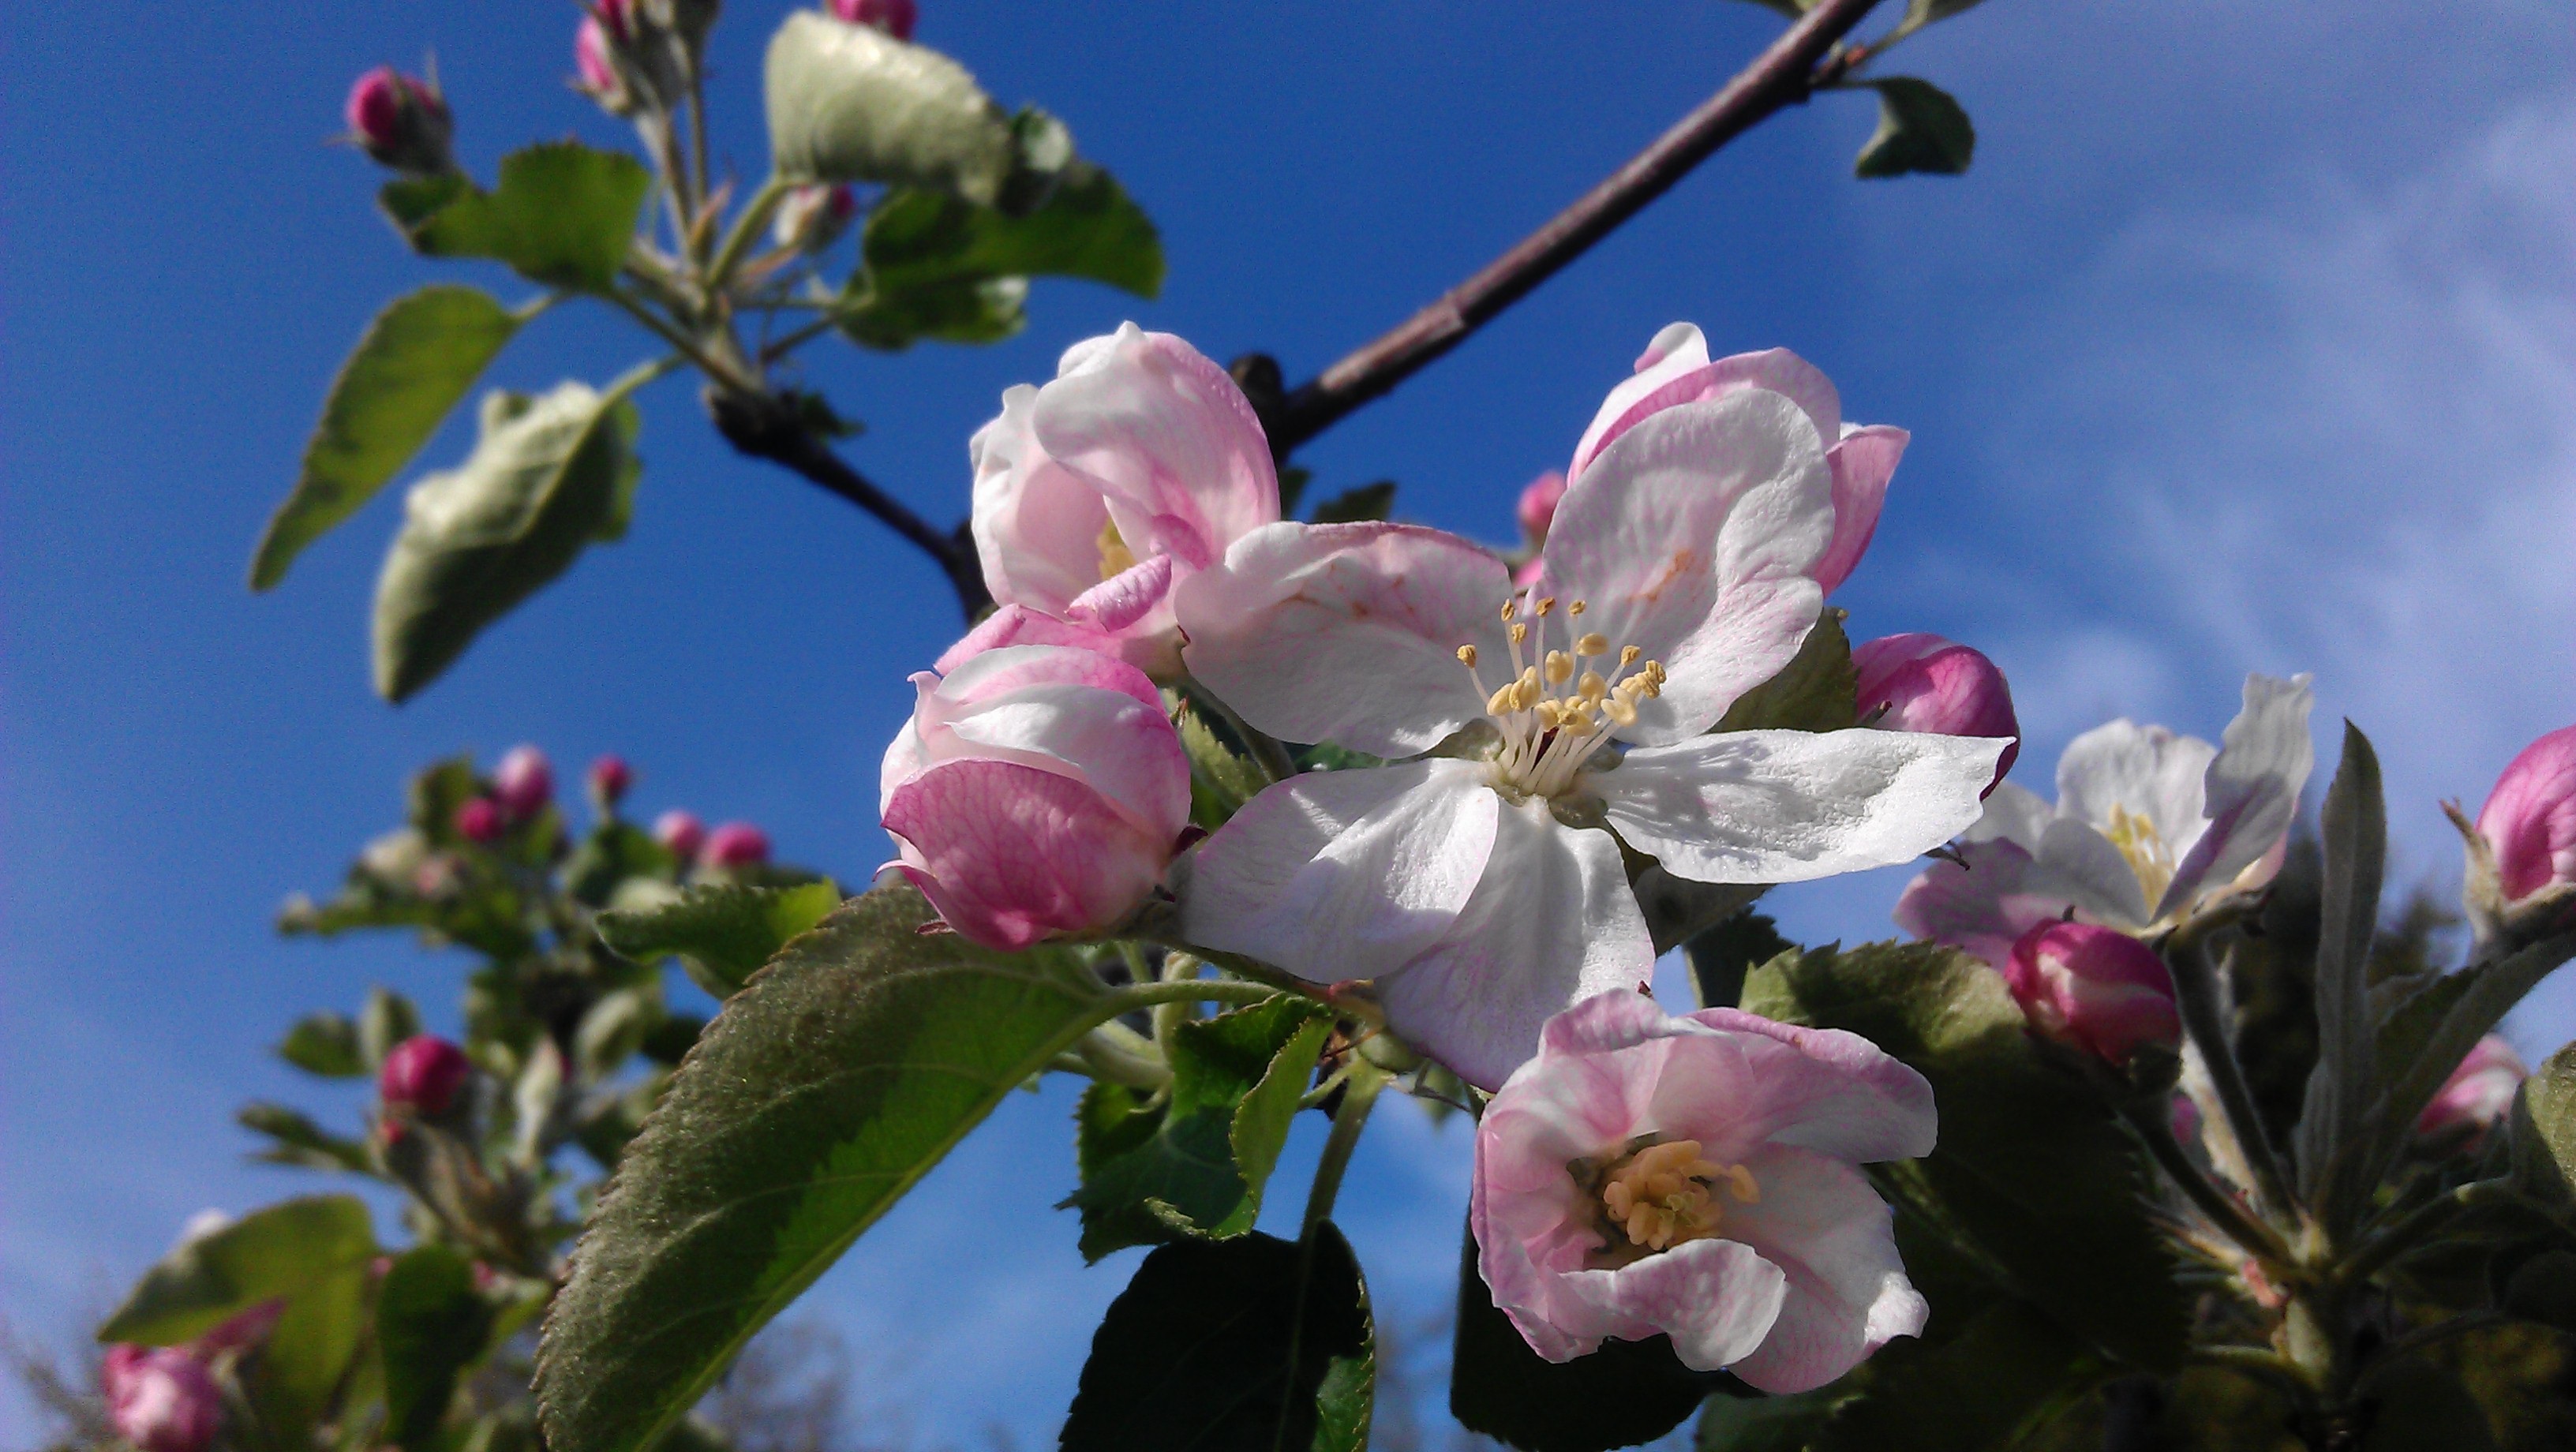
branch, blossom, plant, flower, petal, spring, botany, flora, shrub, gorgeous, apple blossom, flowering plant, land plant, in the own garden